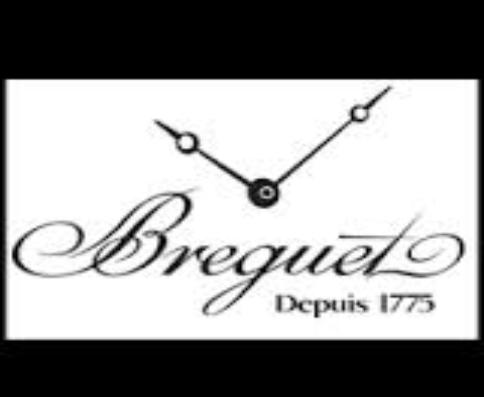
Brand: Breguet
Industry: Electronic